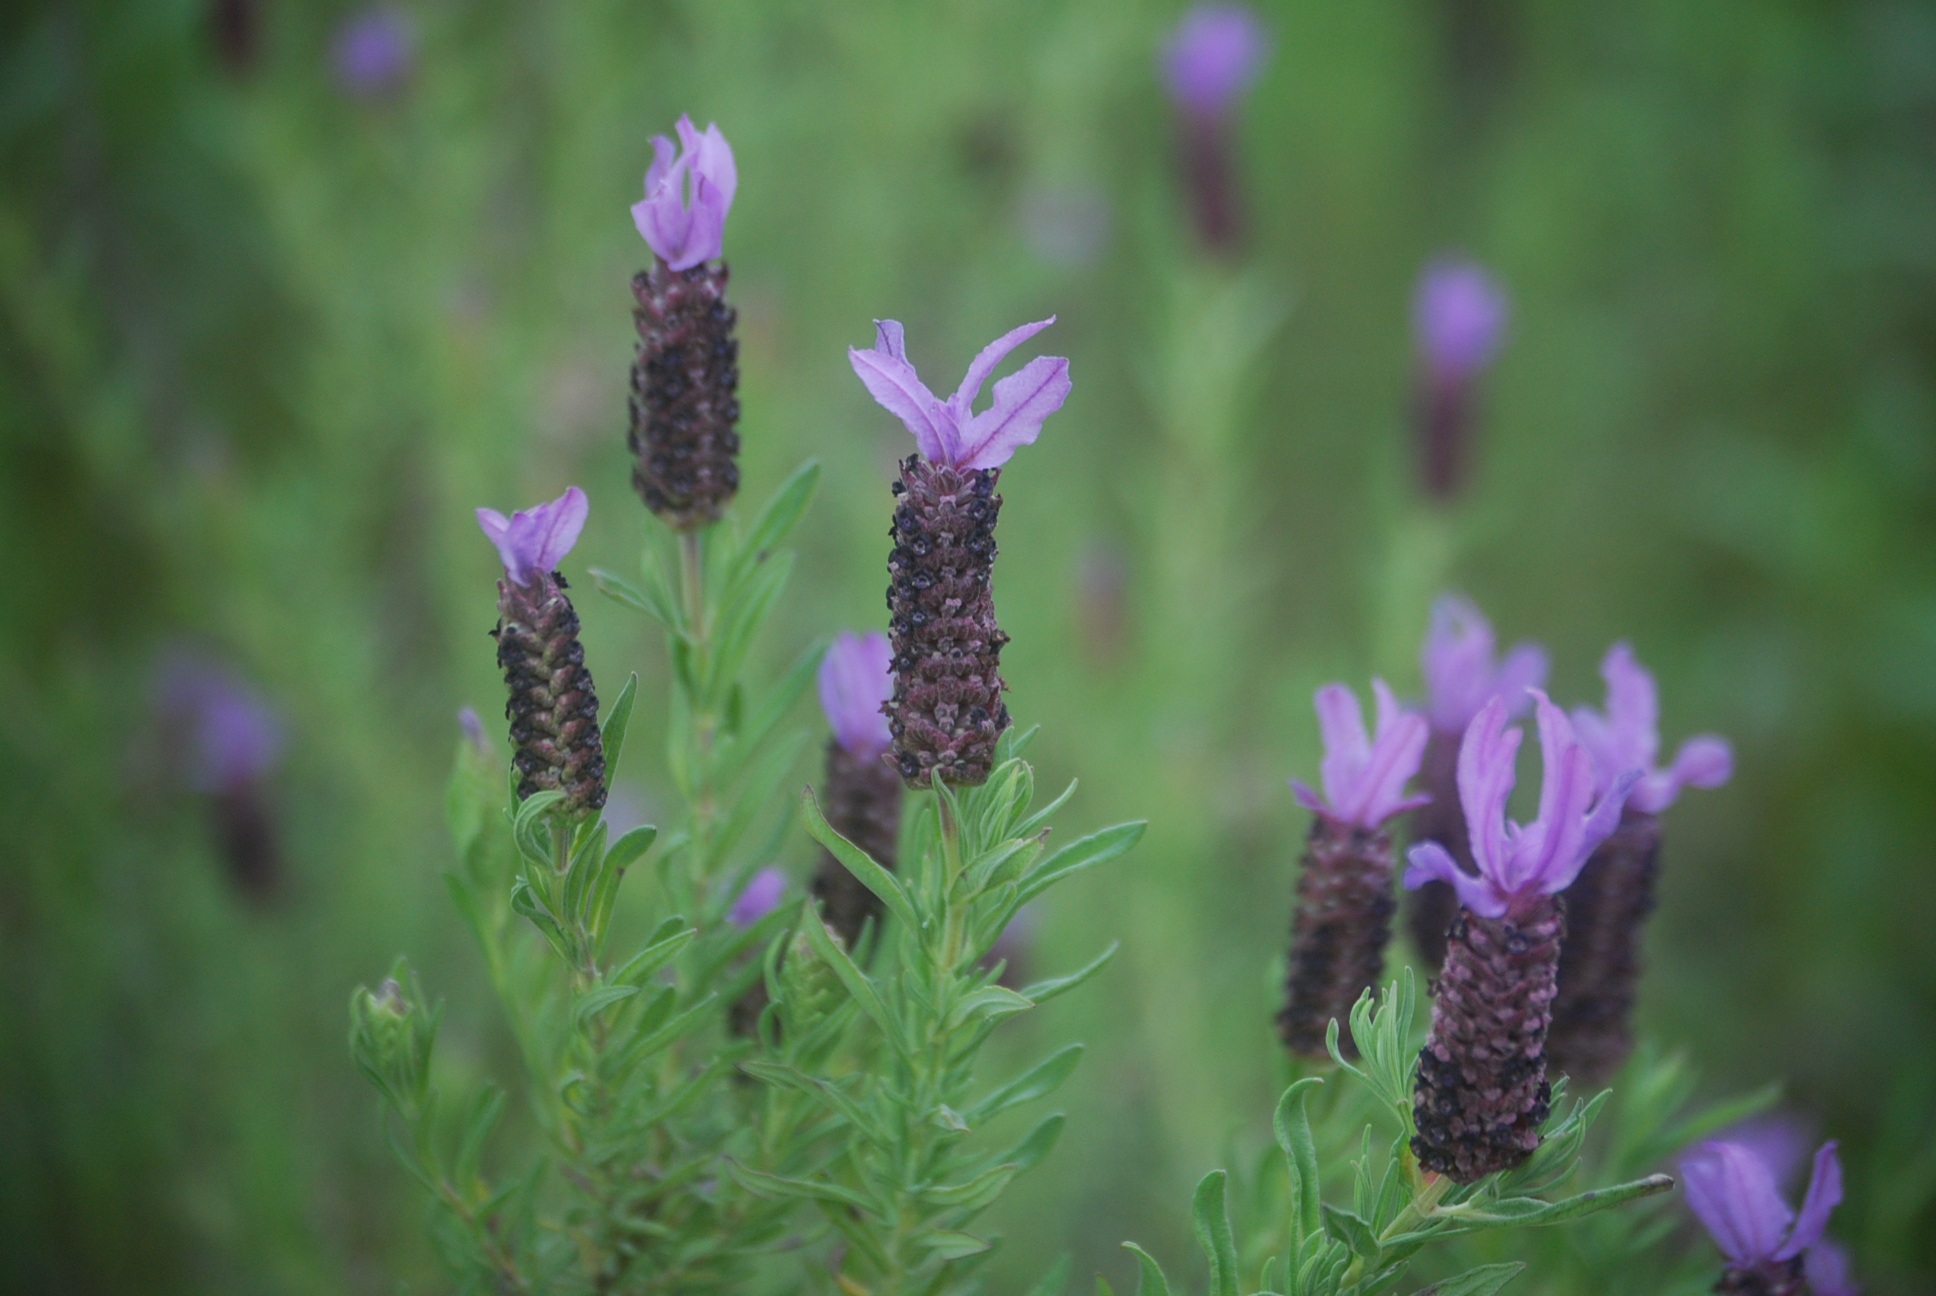
grass, plant, meadow, prairie, flower, herb, botany, thicket, flora, lavender, wildflower, spain, macro photography, flowering plant, huelva, lavandula stoechas, mediterranean forest, grass family, land plant, english lavender, french lavender